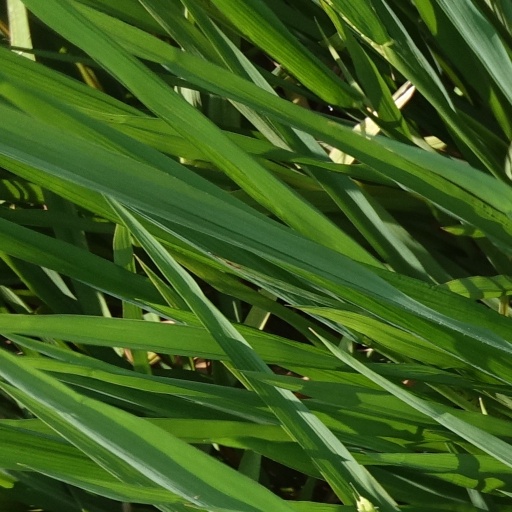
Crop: rice